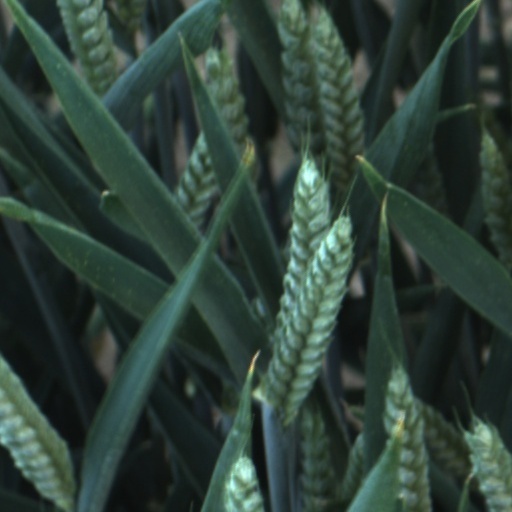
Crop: wheat